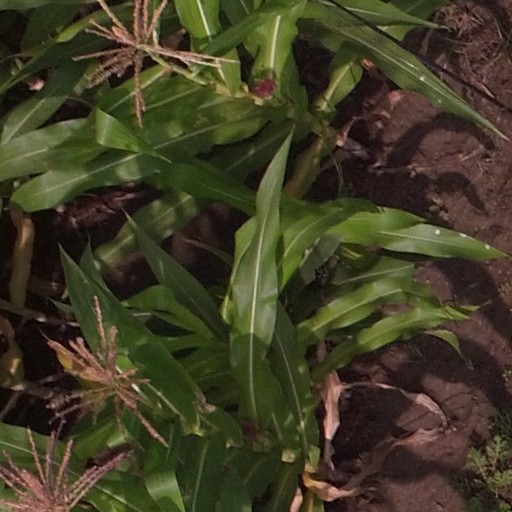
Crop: maize; corn